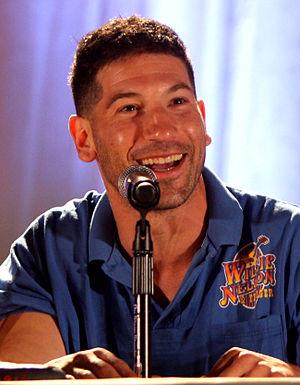
Jon Bernthal, né le 20 septembre 1976 à Washington est un acteur américain.
Shane Walsh est un personnage principal de la série télévisée The Walking Dead. Il est interprété par Jon Bernthal et doublé en version française par Jérôme Pauwels.
Frank Castle, alias le Punisher, est un anti-héros évoluant dans l’univers Marvel de la maison d'édition Marvel Comics. Créé par le scénariste Gerry Conway et les dessinateurs Ross Andru et John Romita, Sr., le personnage de fiction apparaît pour la première fois dans le comic book The Amazing Spider-Man #129 en février 1974.
Cet article présente les épisodes de la première saison de la série télévisée How I Met Your Mother.